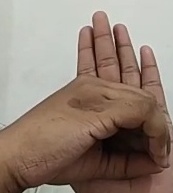
ASL sign: 0